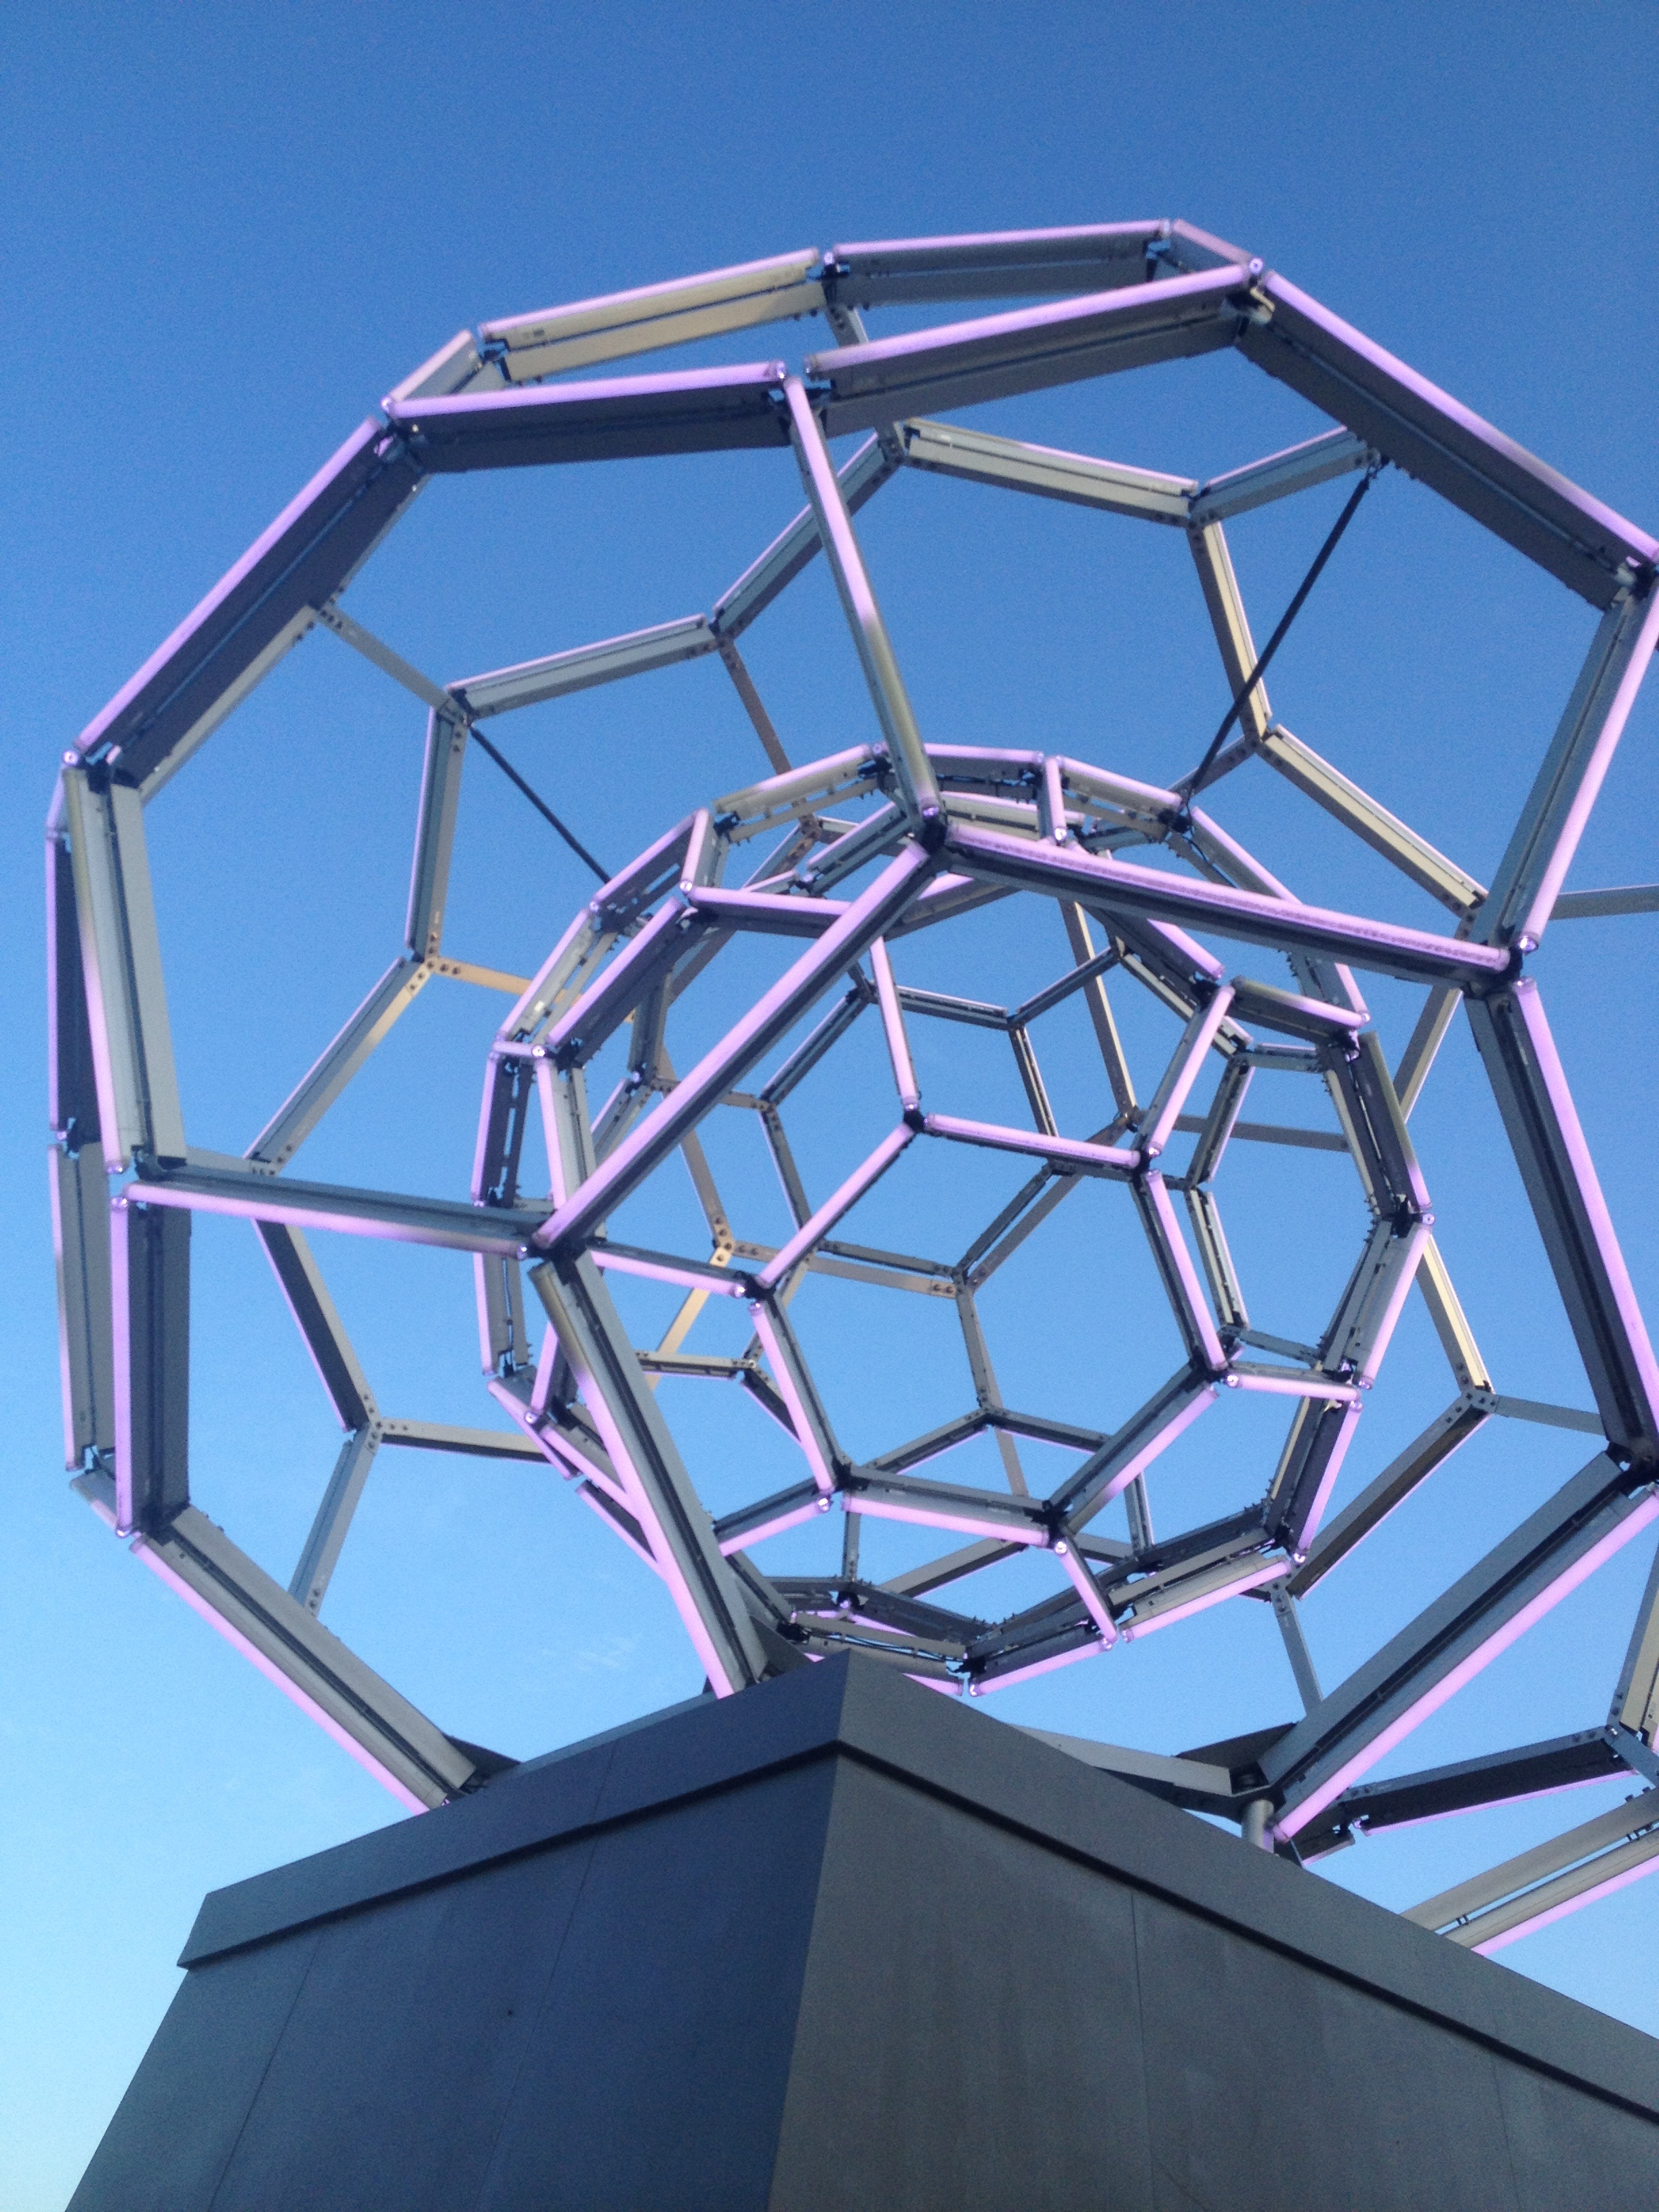
creative, structure, purple, window, glass, perspective, color, facade, glow, blue, lighting, blue sky, fluorescent, art, lights, design, symmetry, dome, daylighting